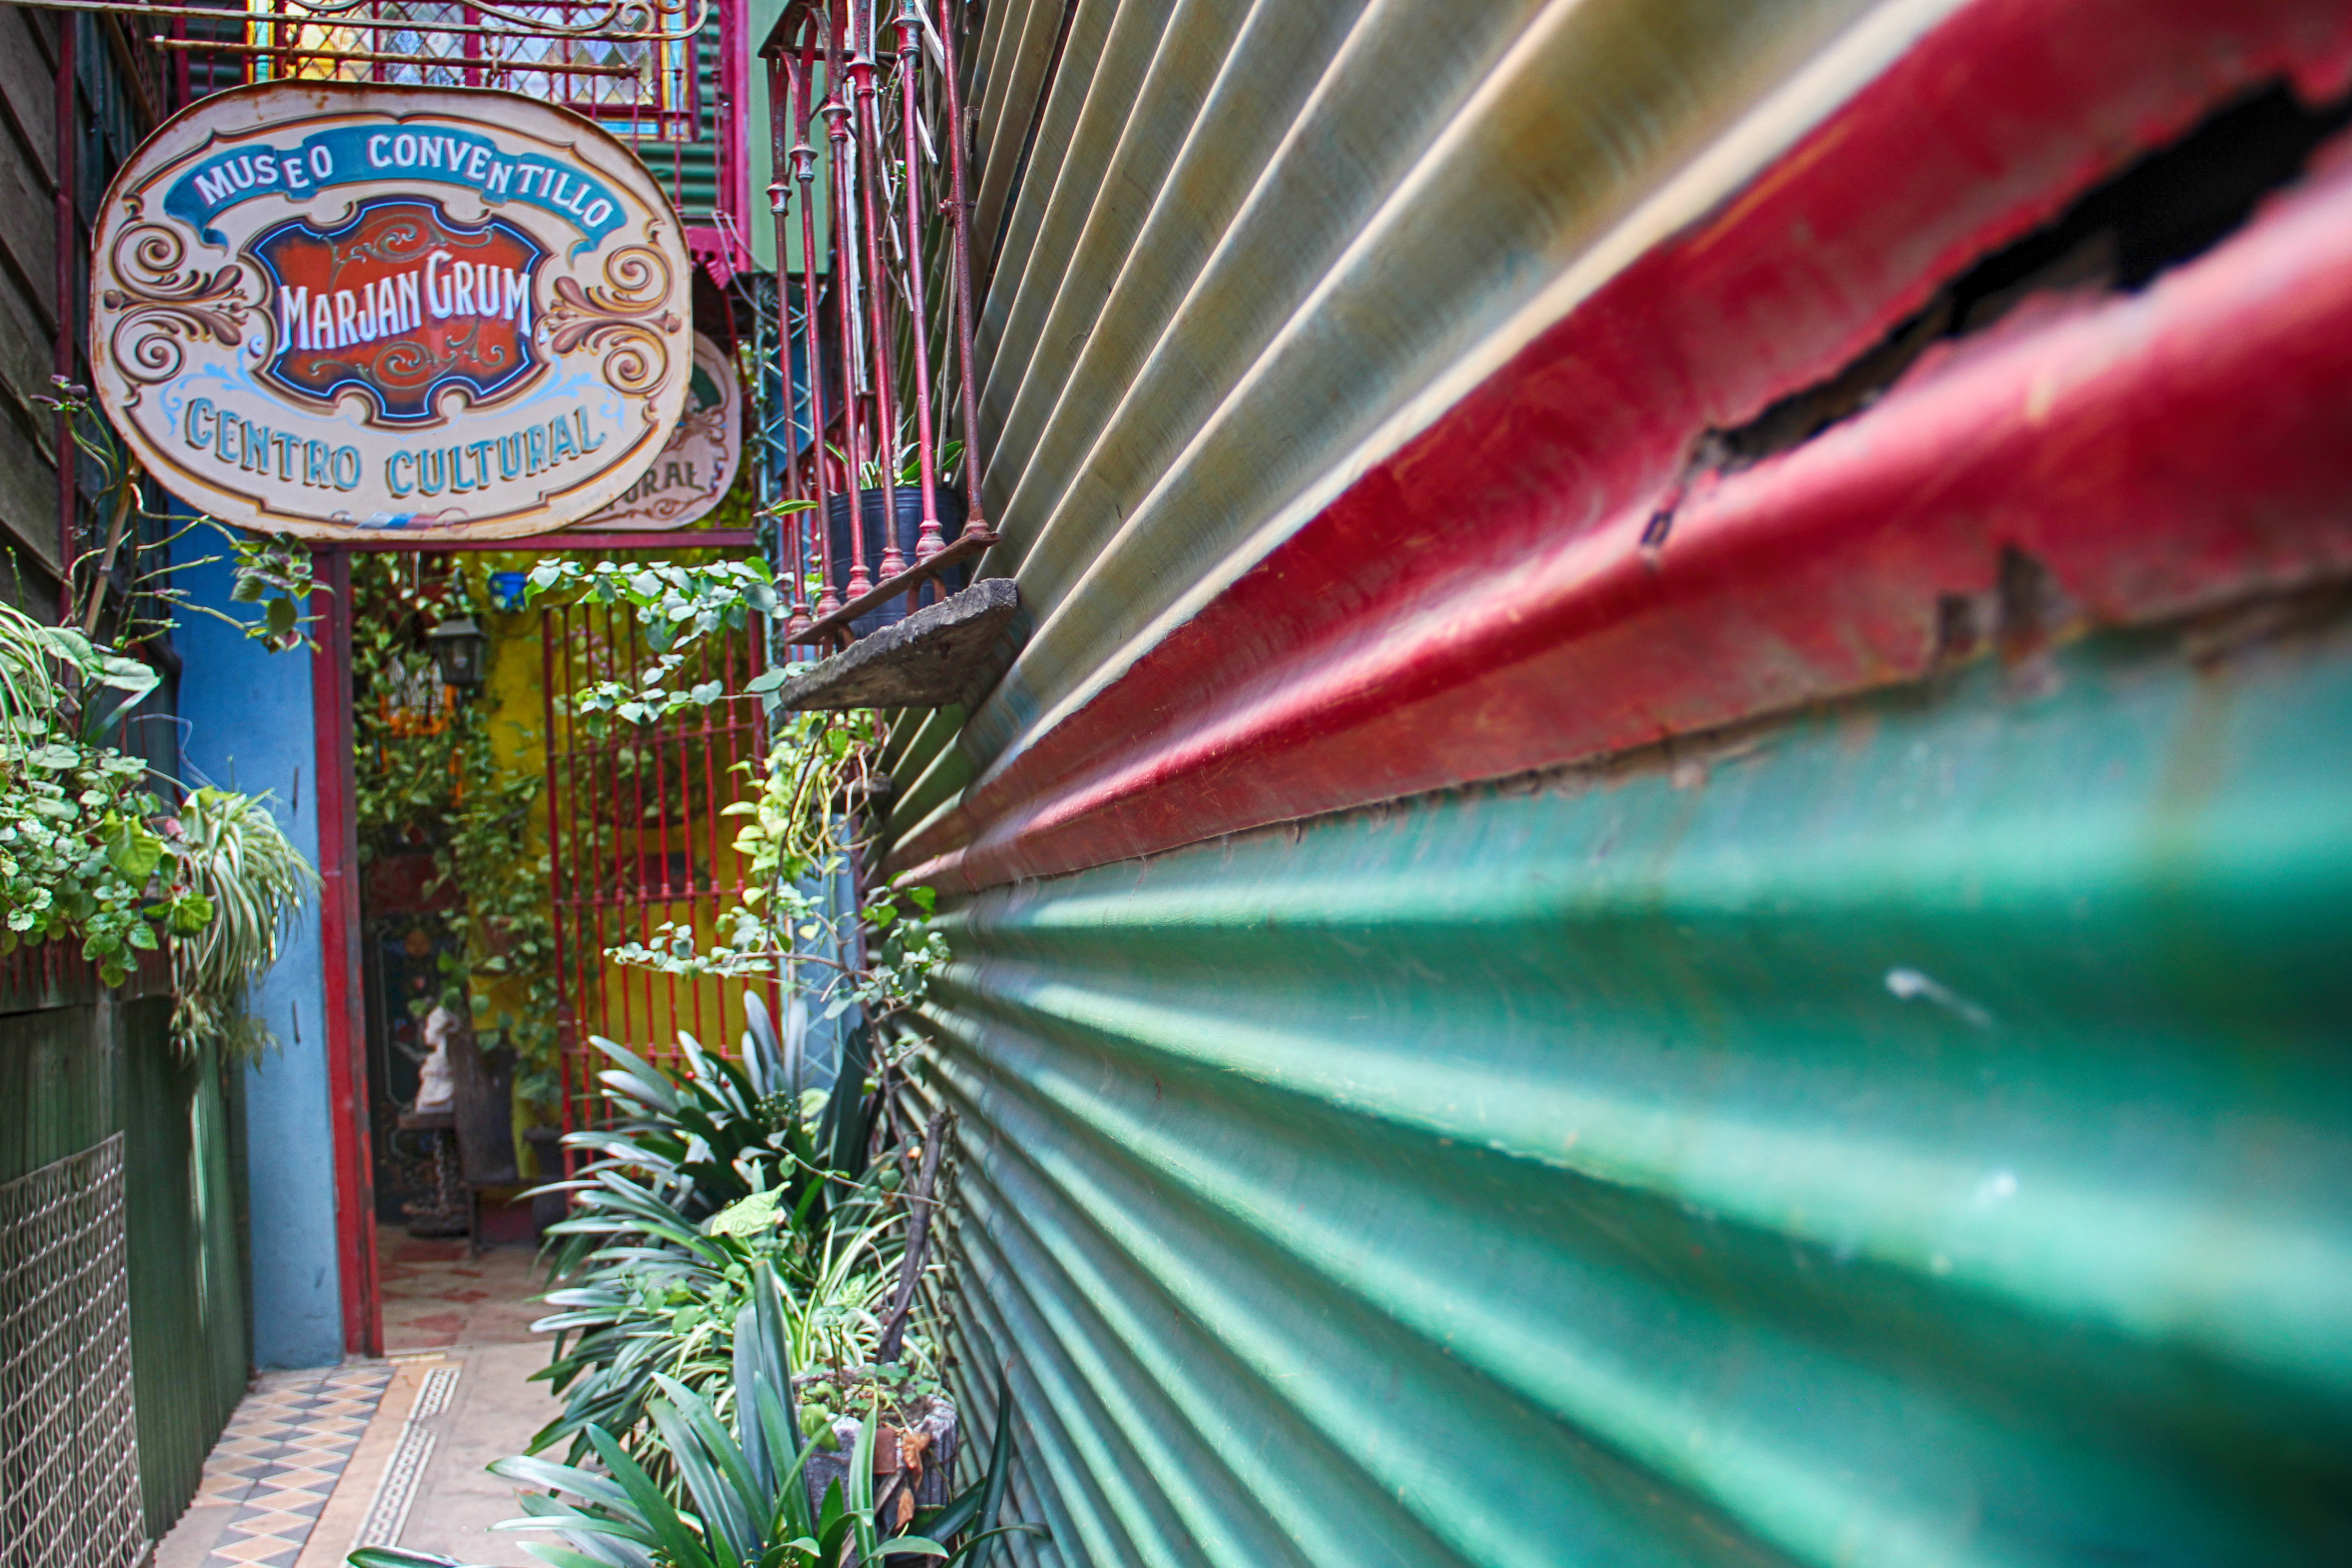
argentina, buenos aires, la boca, architecture, tree, plant, building, city